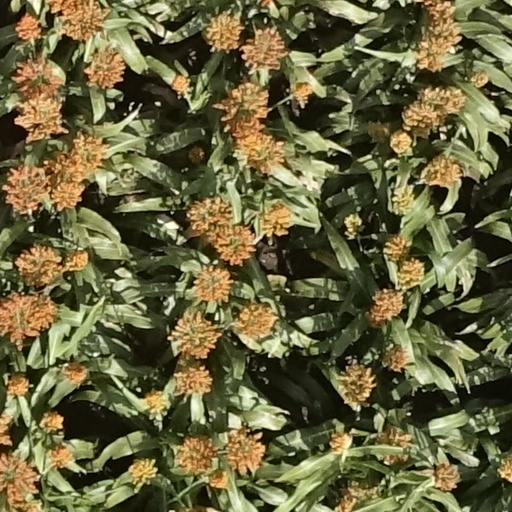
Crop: sorghum